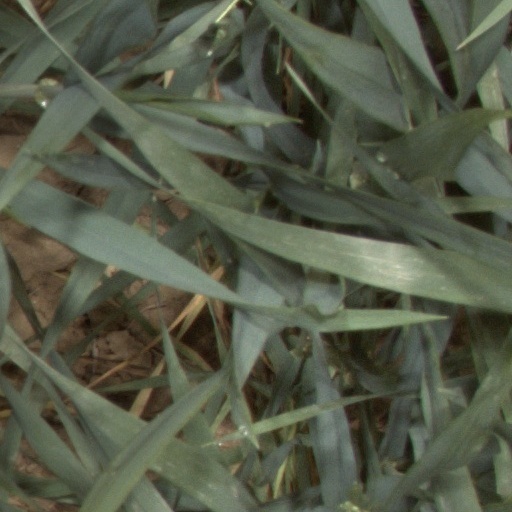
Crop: wheat